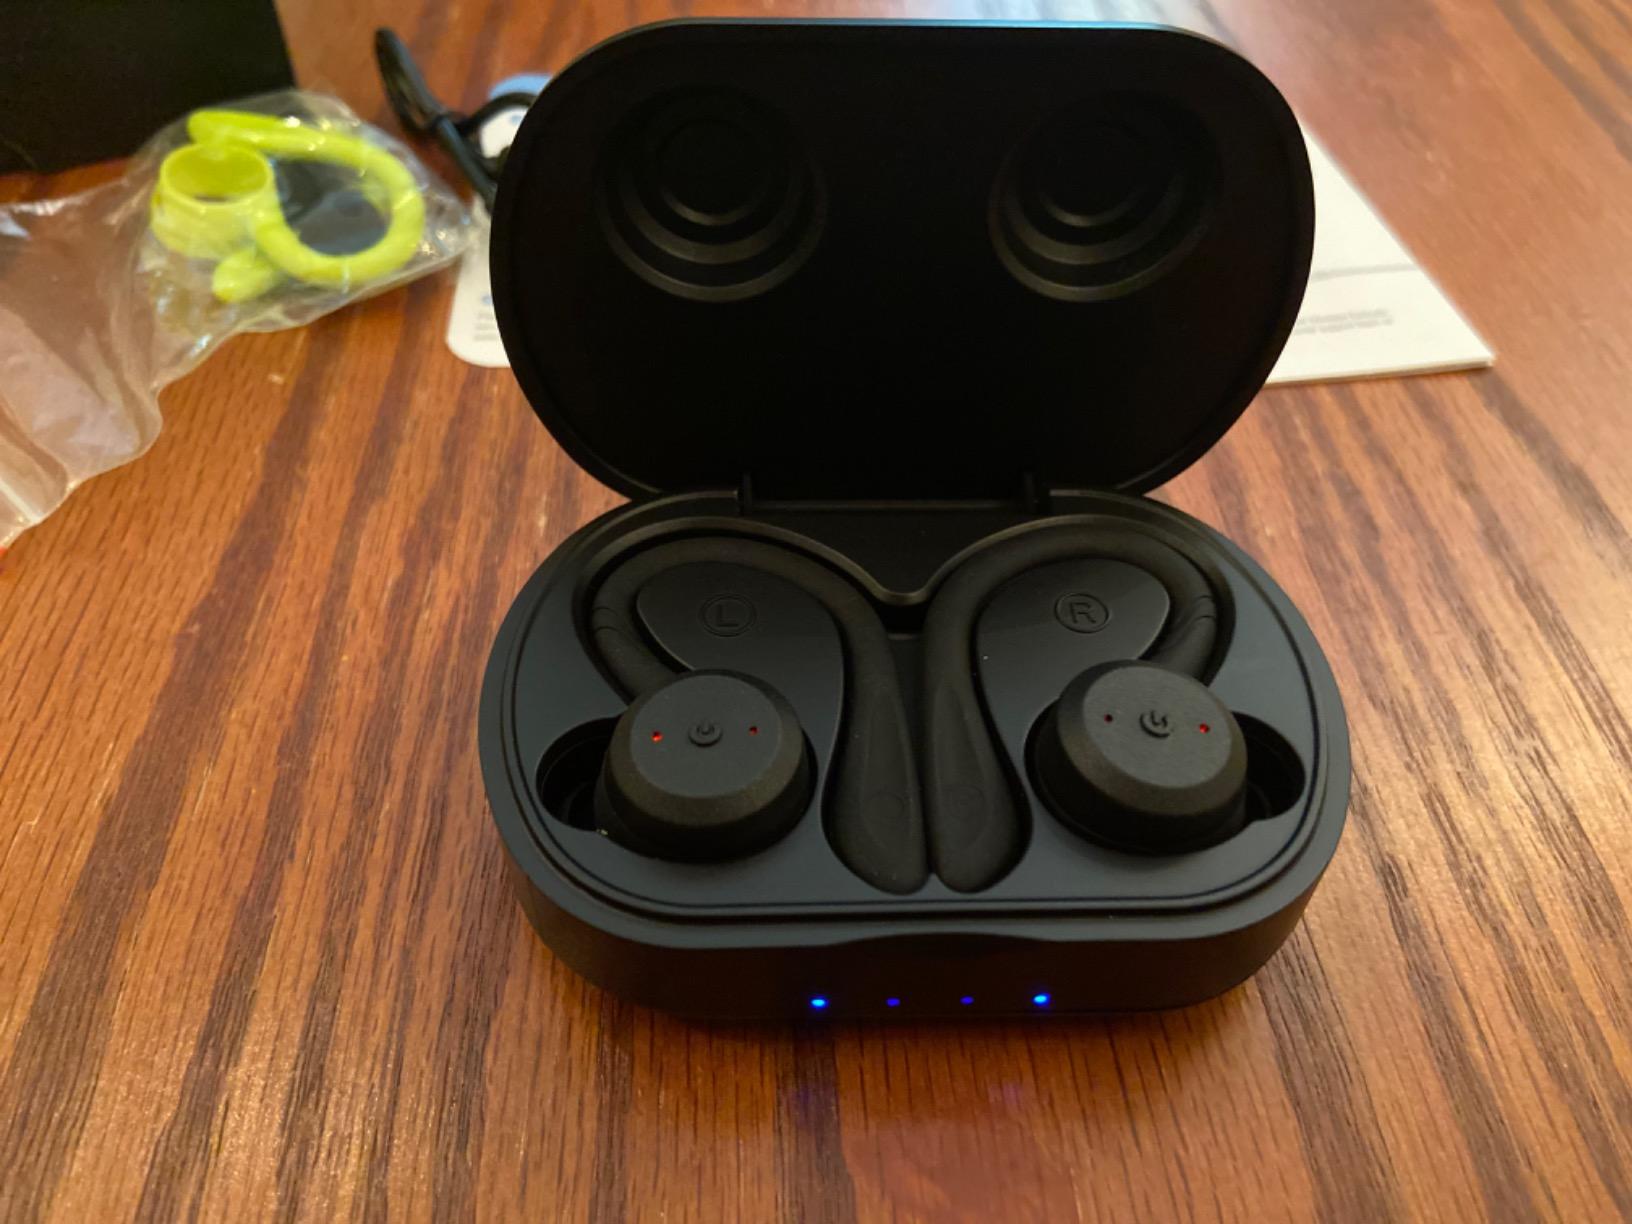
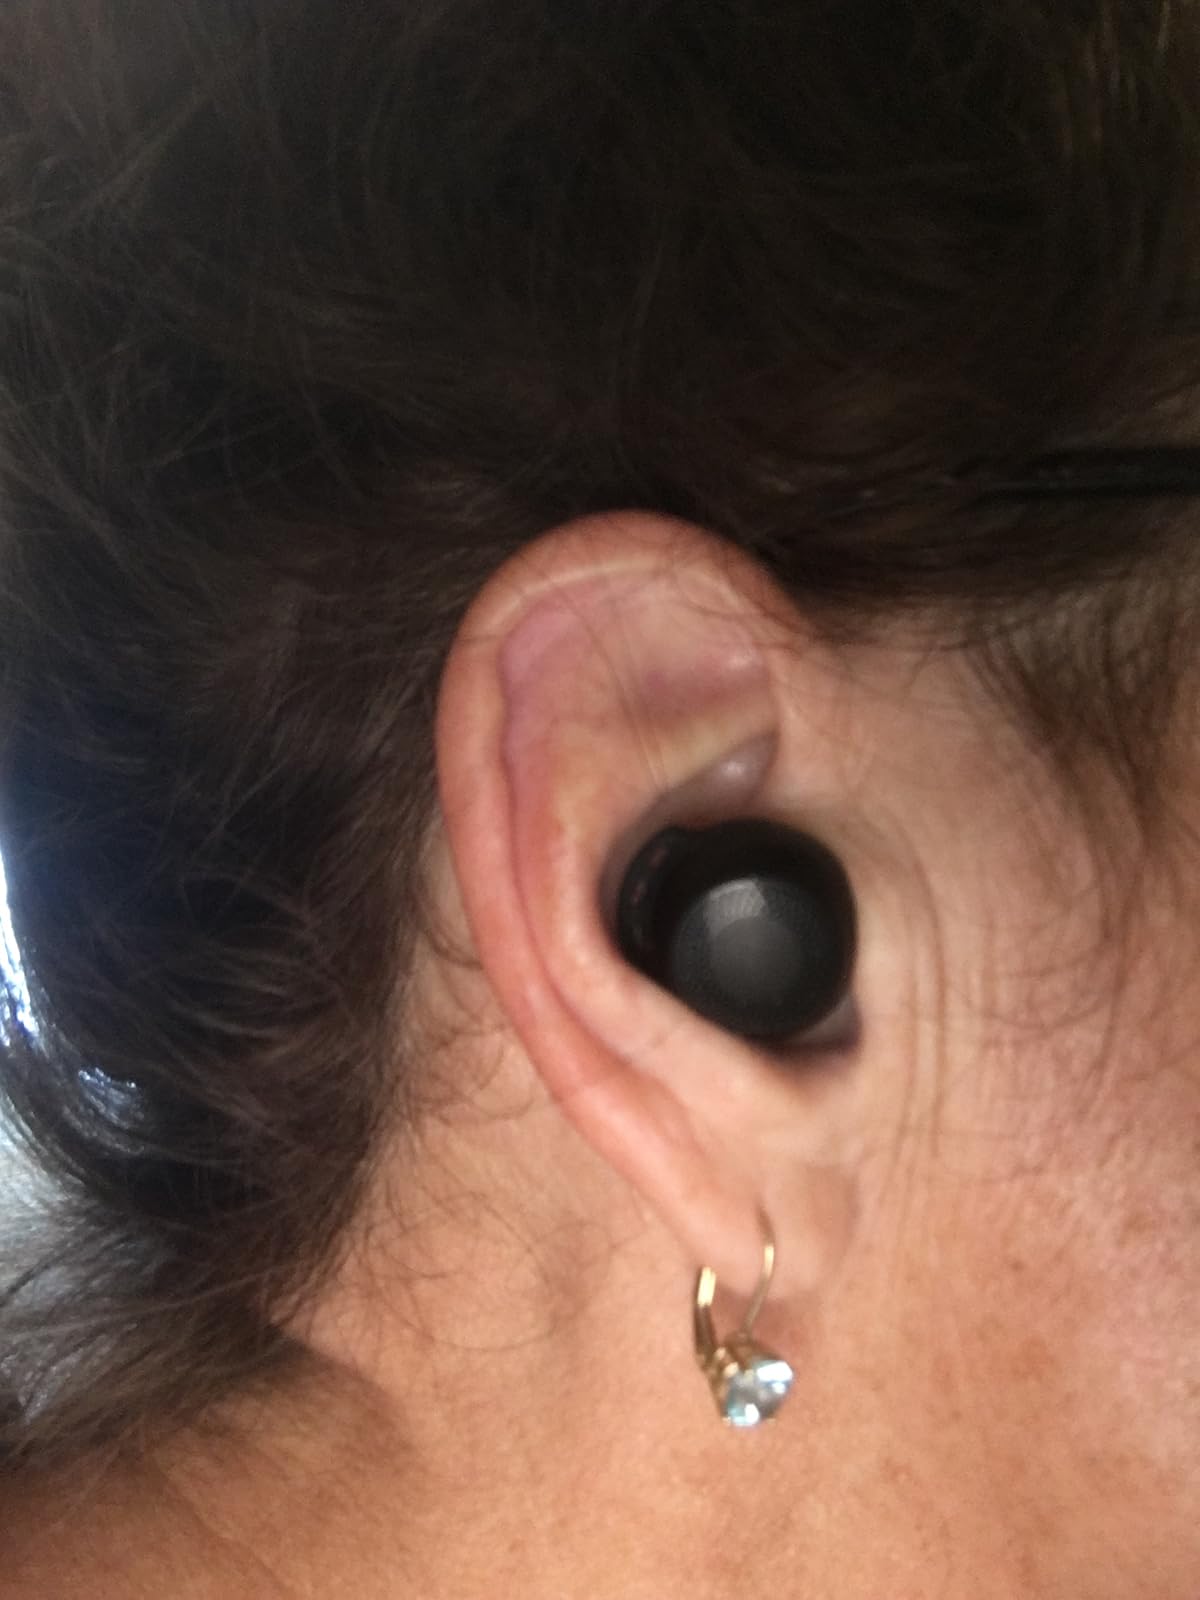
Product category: earbuds
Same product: no